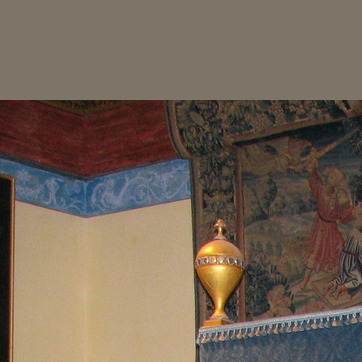
Material: wallpaper